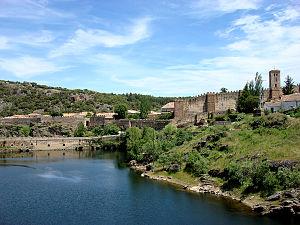
Buitrago del Lozoya est une commune d’Espagne, située dans la communauté autonome de Madrid.